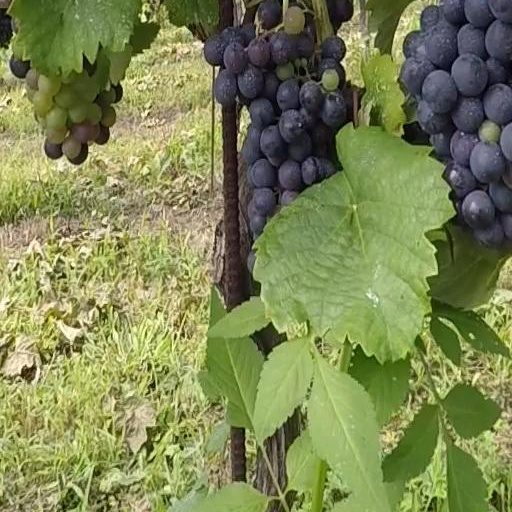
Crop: grape